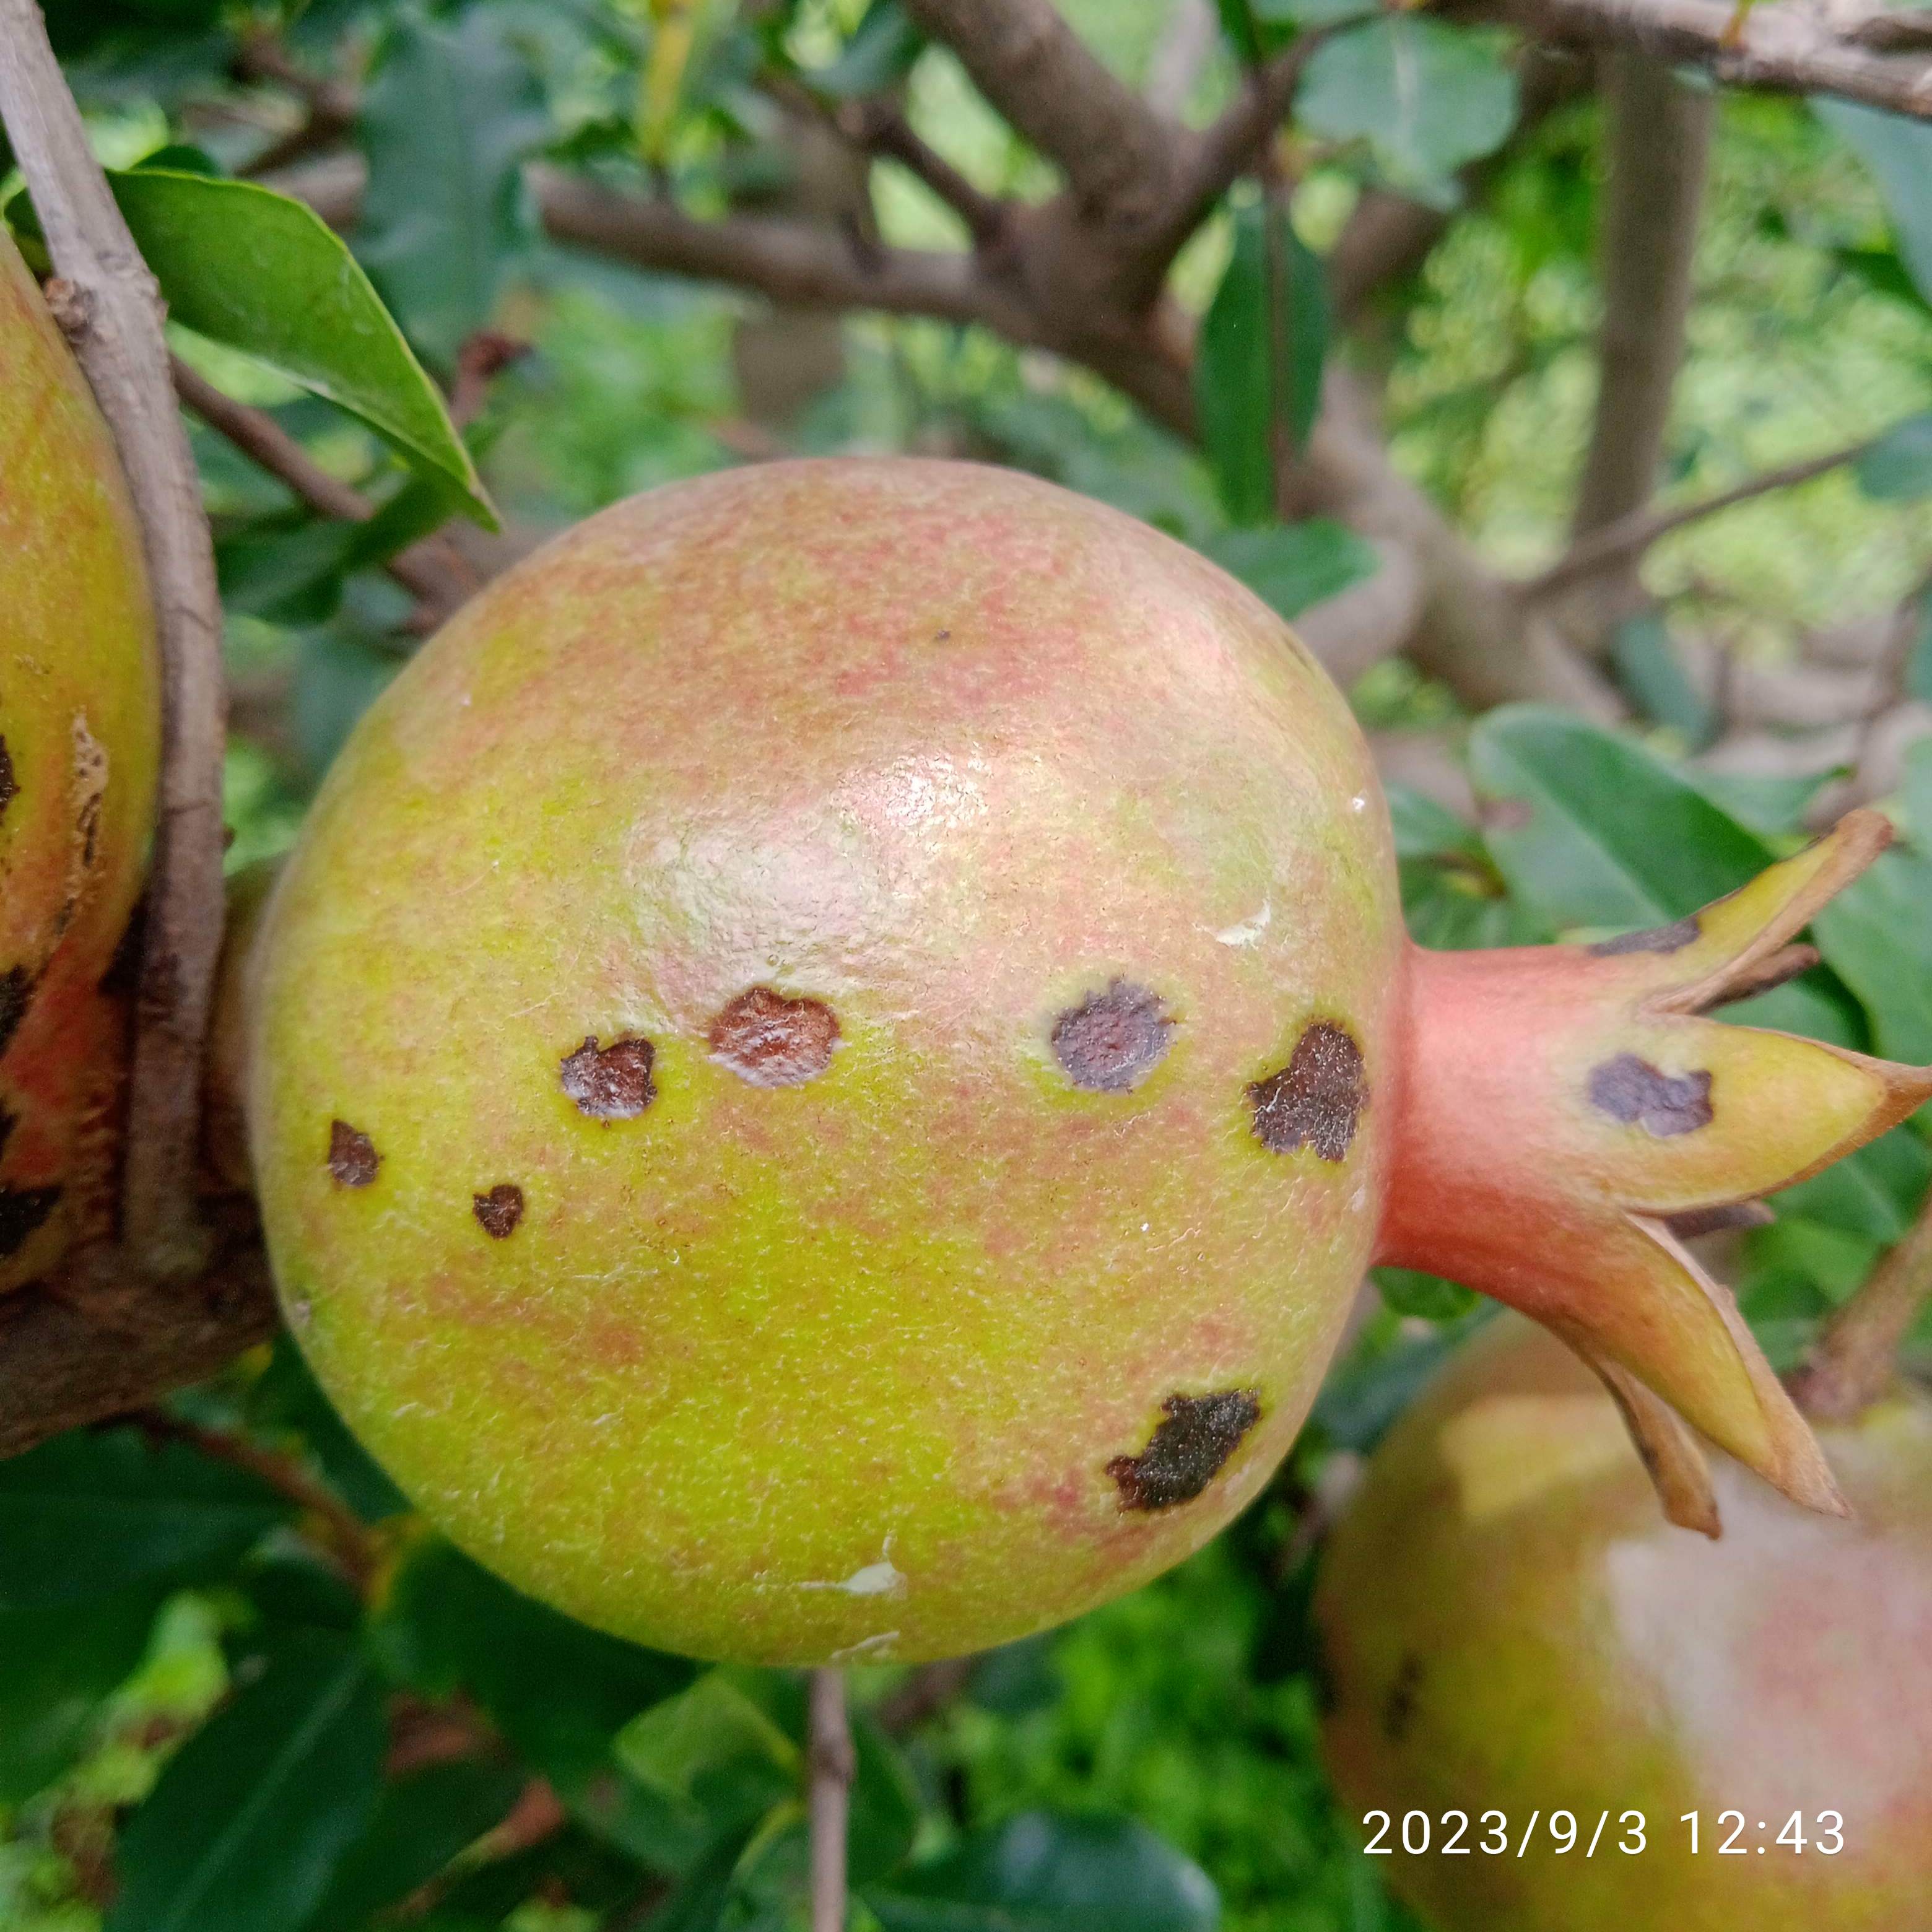
Label: Anthracnose